Sermon on the Plain

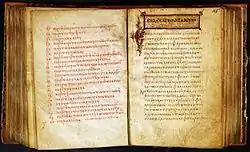
The beginning of the Gospel of Luke from the Codex Petropolitanus, 9th century

In Christianity, the Sermon on the Plain refers to a set of teachings by Jesus in the Gospel of Luke, in . This sermon may be compared to the longer Sermon on the Mount in the Gospel of Matthew.